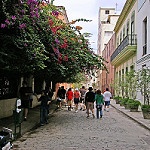
Scene: Outdoor